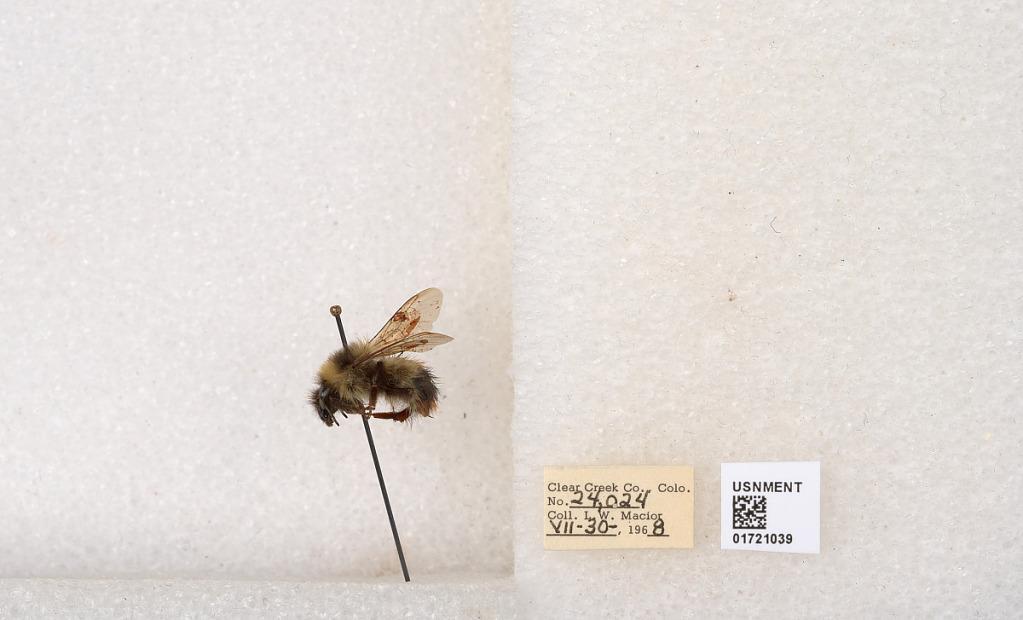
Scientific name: Bombus kirbyellus
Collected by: L. Macior
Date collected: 1968-7-30
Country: United States
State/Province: Colorado
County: Clear Creek
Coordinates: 39.6891, -105.644